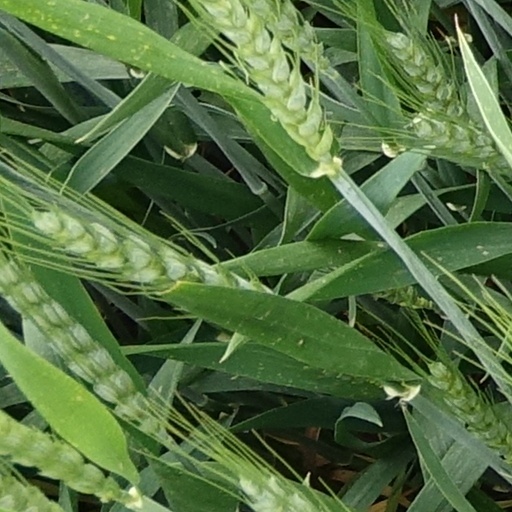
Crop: wheat